Studio City, Los Angeles

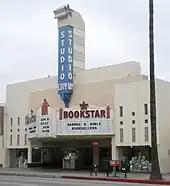
Studio City Theater, now a Barnes & Noble bookstore

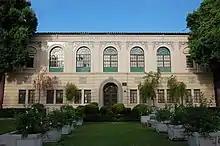
Walter Reed Middle School

The Studio City Recreation Center (commonly known as Beeman Park) is in a residential neighborhood on Rye Street at Beeman Avenue. It has an auditorium, barbecue pits, a lighted baseball diamond, an outdoor running and walking track, lighted outdoor basketball courts, a children's play area, picnic tables, unlighted tennis courts, and many programs and classes including the second-largest youth baseball program in the public parks.